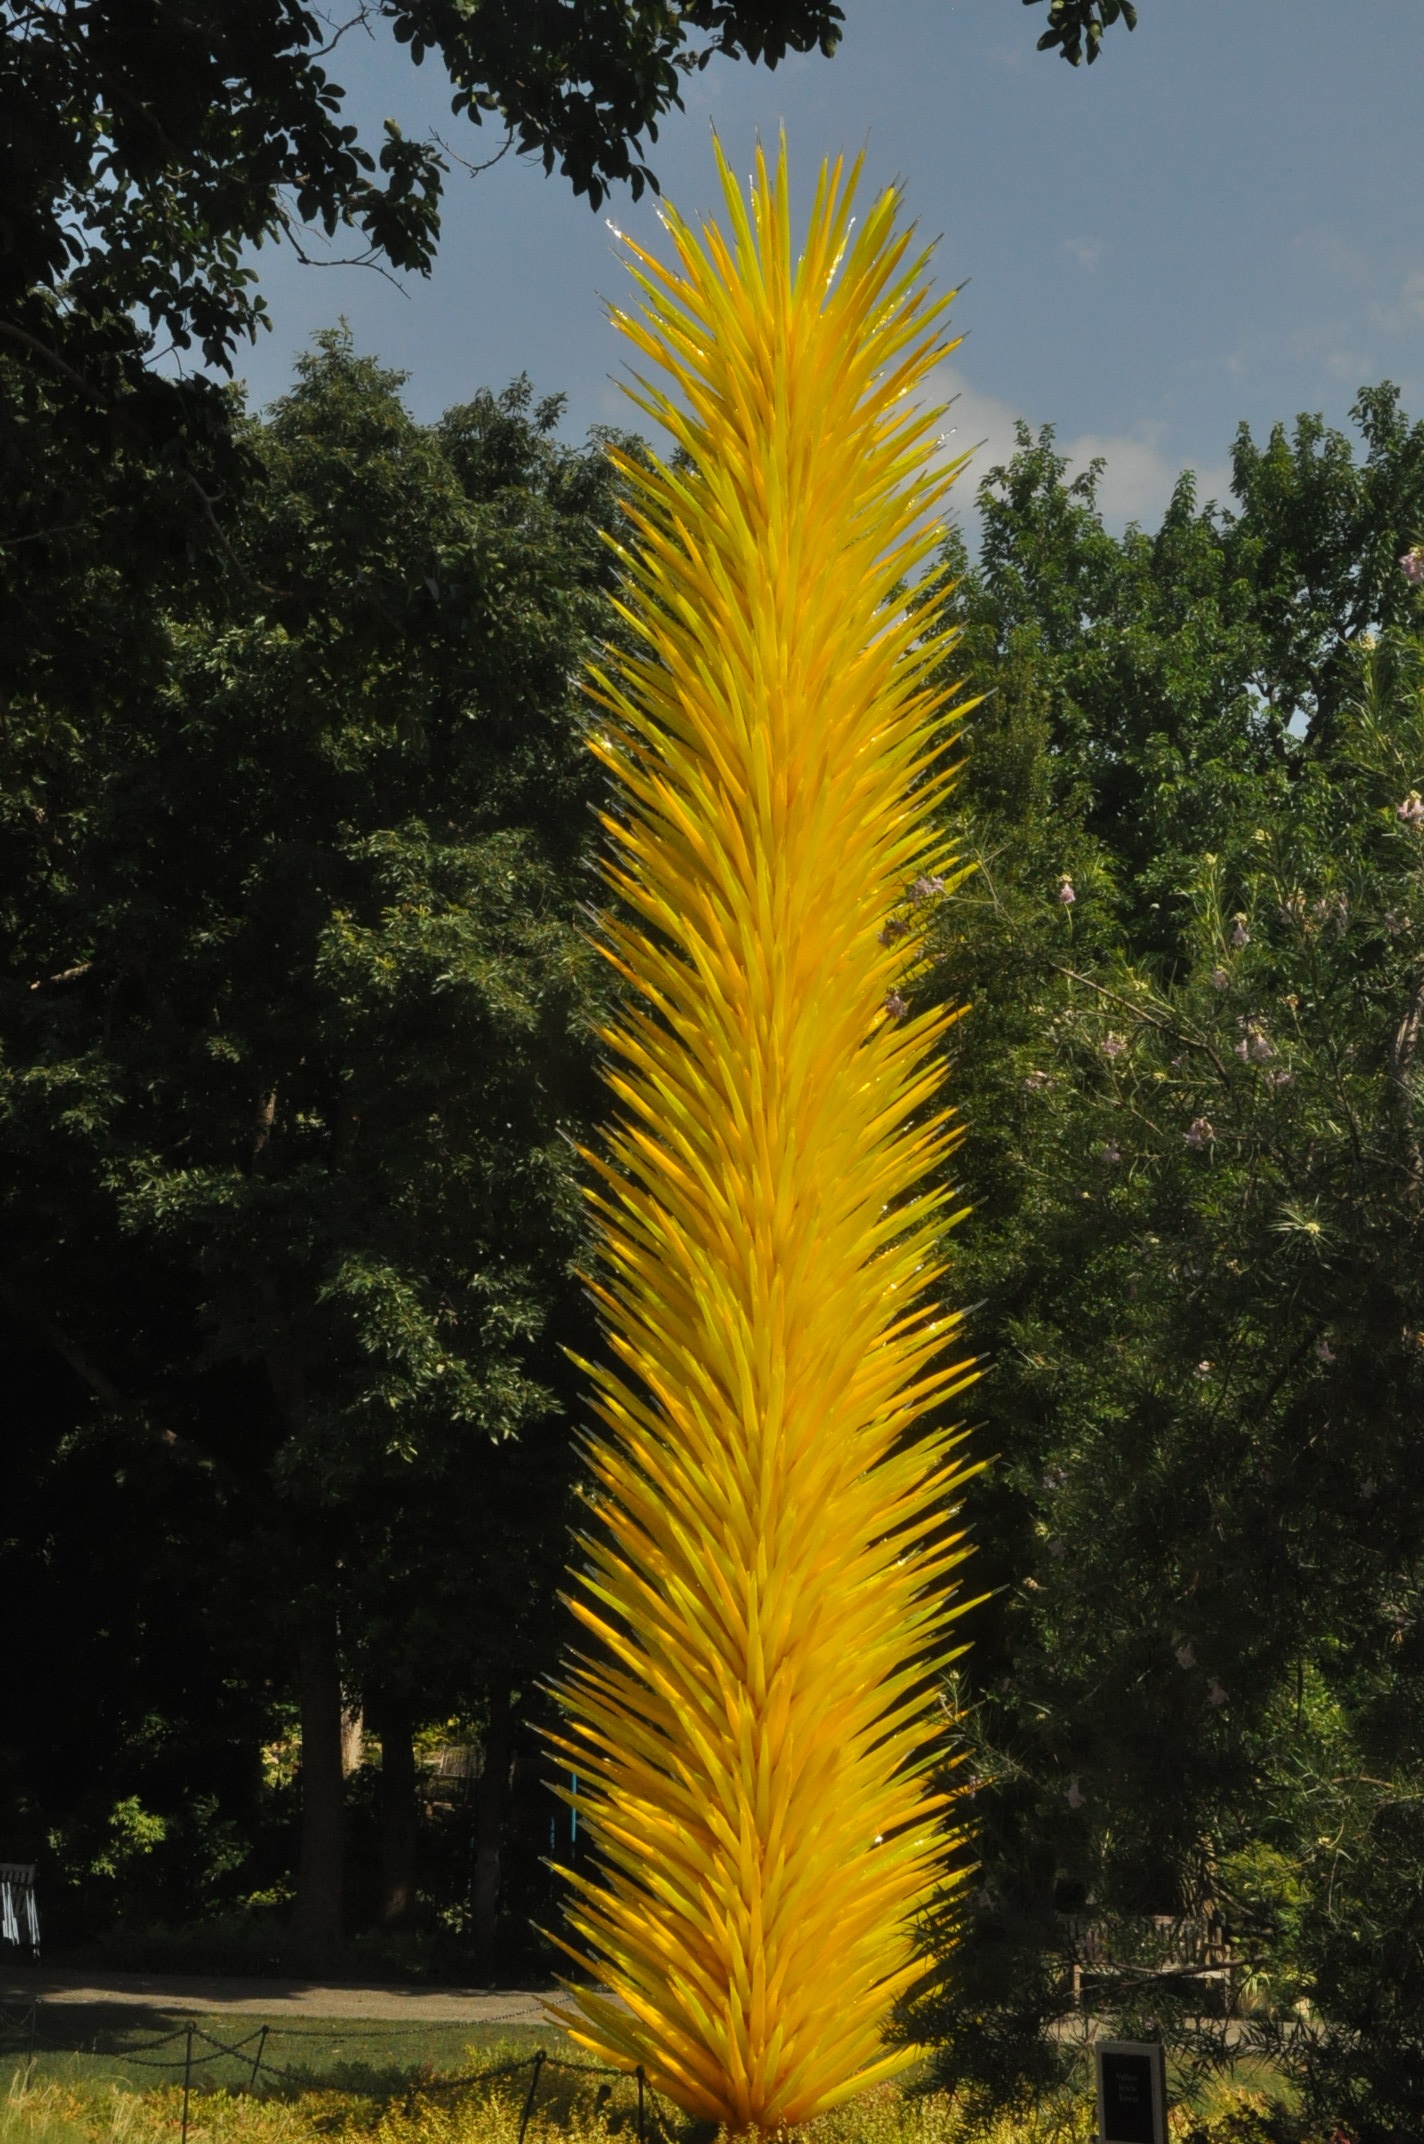
tree, grass, plant, leaf, flower, glass, pattern, park, botany, yellow, garden, flora, trees, outdoors, sculpture, design, flowering plant, glass sculpture, grass family, woody plant, land plant, arecales, palm family